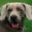
Label: dog